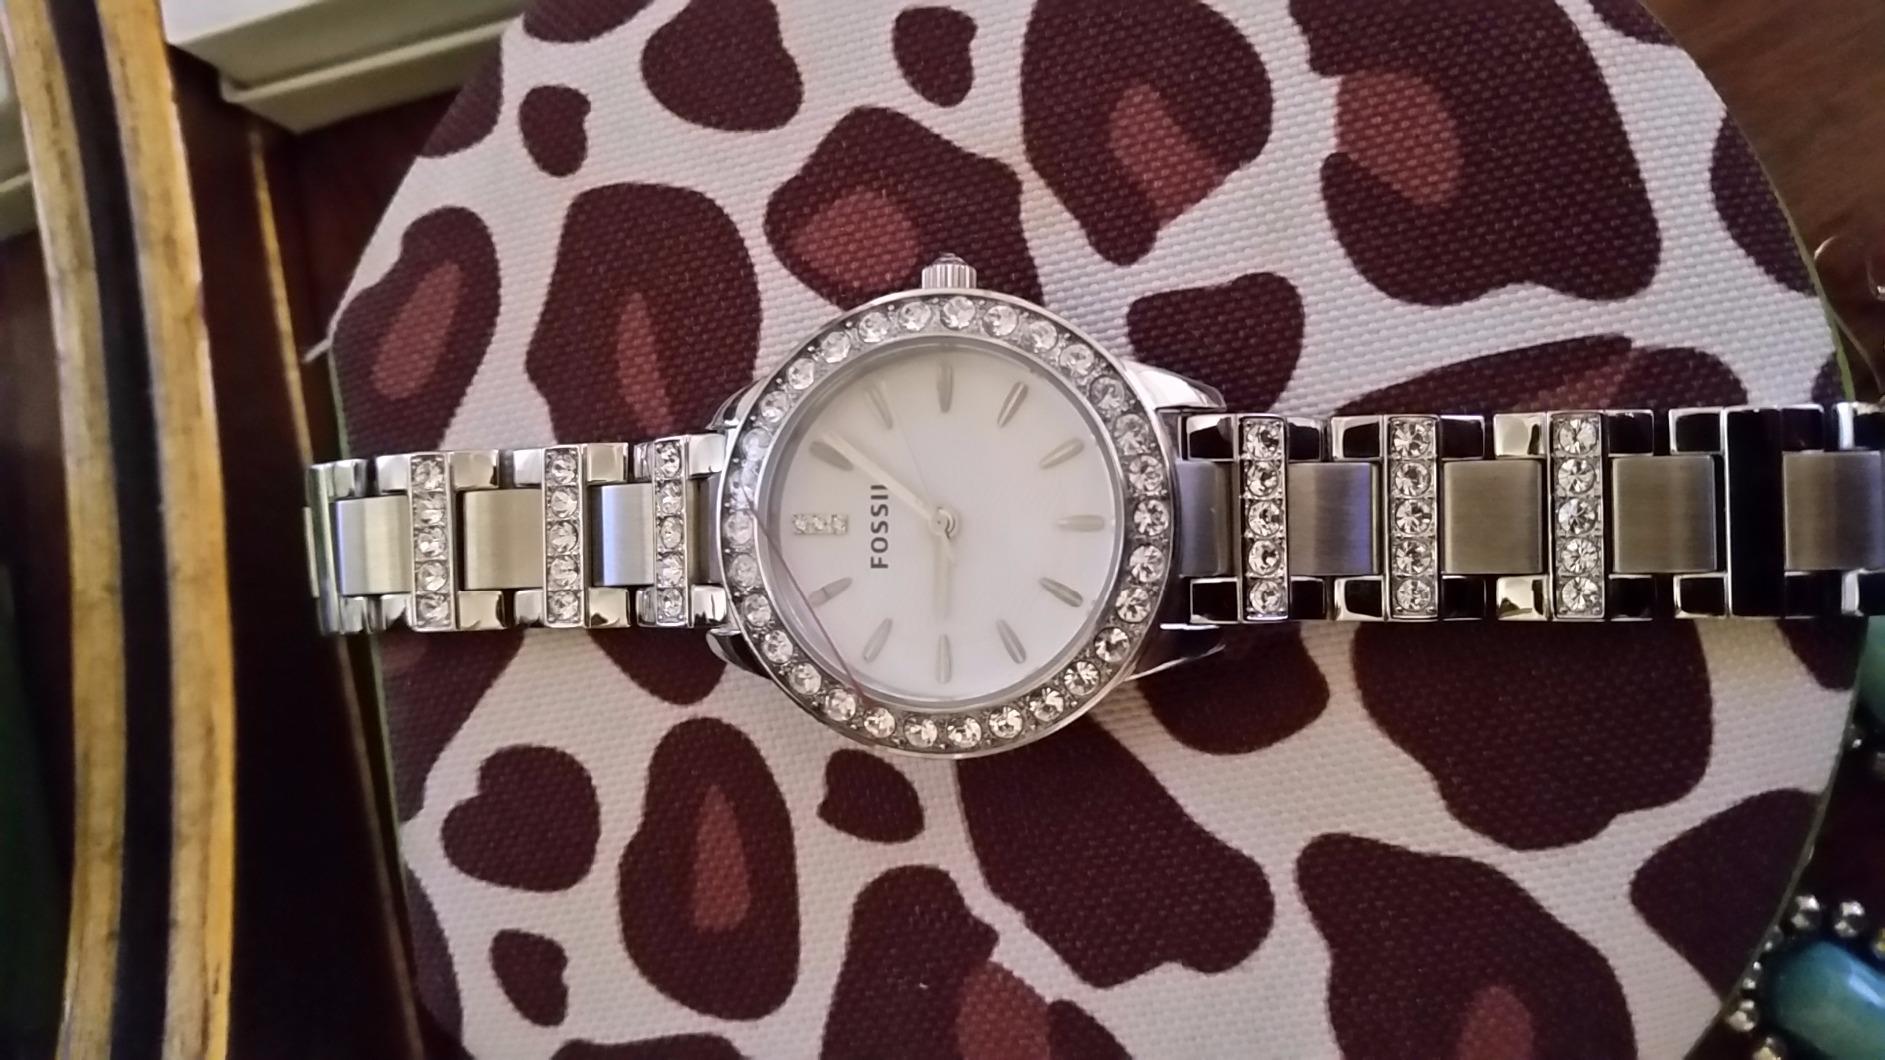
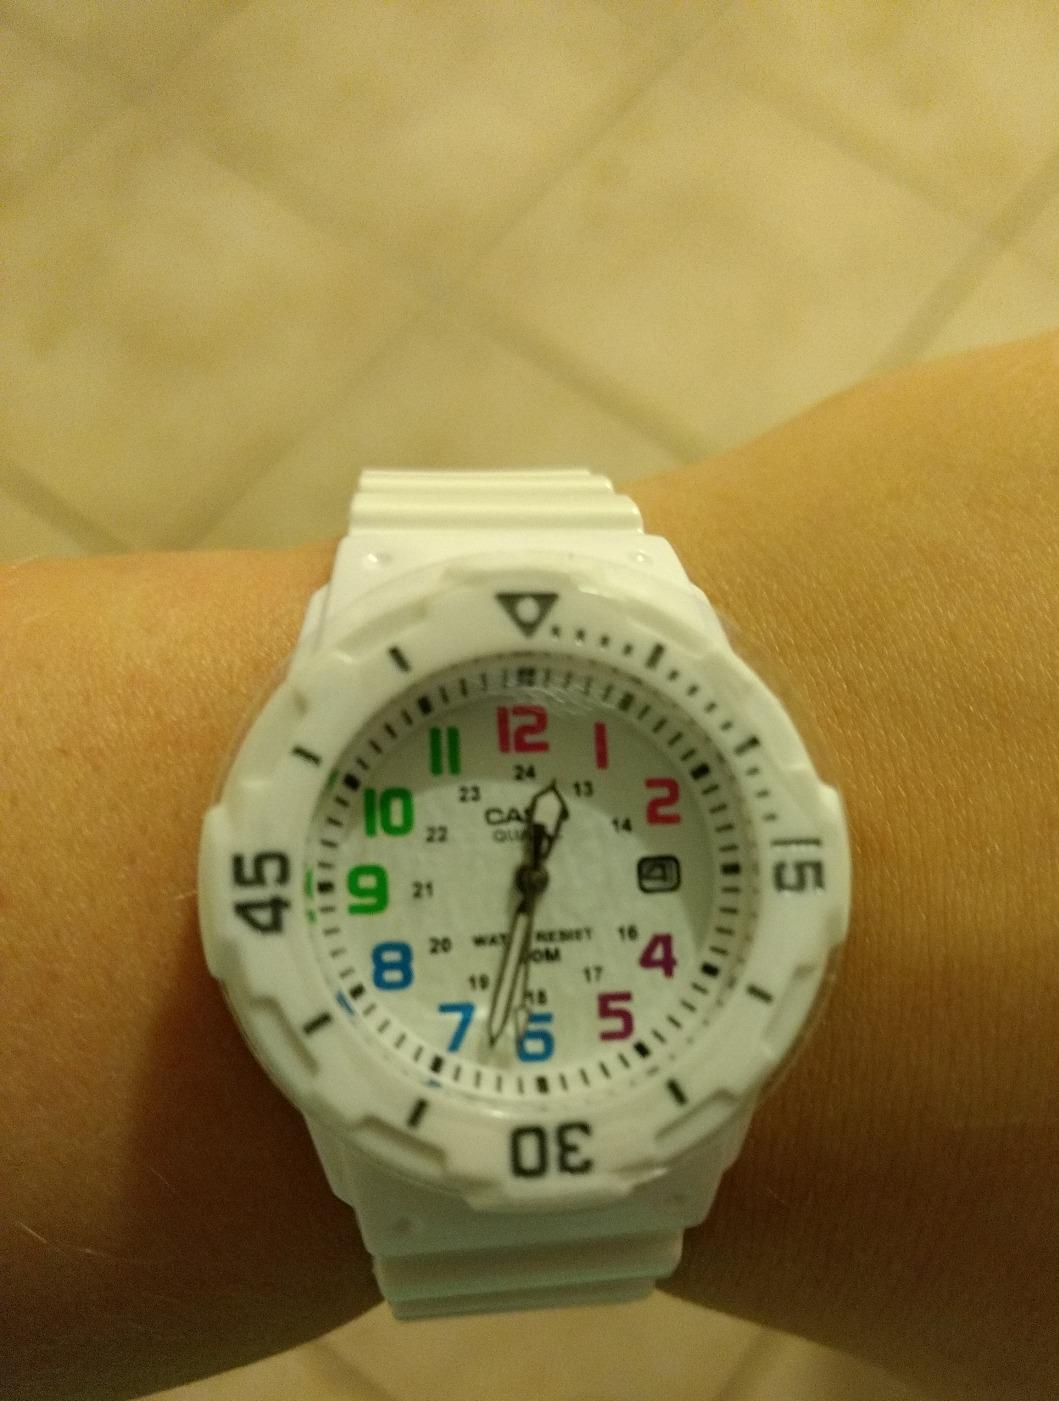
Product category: accessories_watch
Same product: no